WLXN

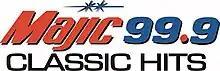
Logo as "Majic 99.9"

On November 19, 2014, WLXN rebranded as "Majic 99.9". The station also switched from Kool Gold to Tom Kent's 24/7 FUN. Max McGann and Ralph Shaw continued hosting the morning show until August 2015. The AM tower moved to the northern part of Davidson County, and the FM translator received a signal increase. In January 2016, Willie Edwards and Corie Odden took over the morning show. Following Odden's departure in mid-2016, Leanne Petty joined Edwards on Majic Mornings in October.